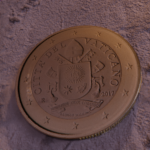
Coin value: 1euro
Country: va
Edition: 2017